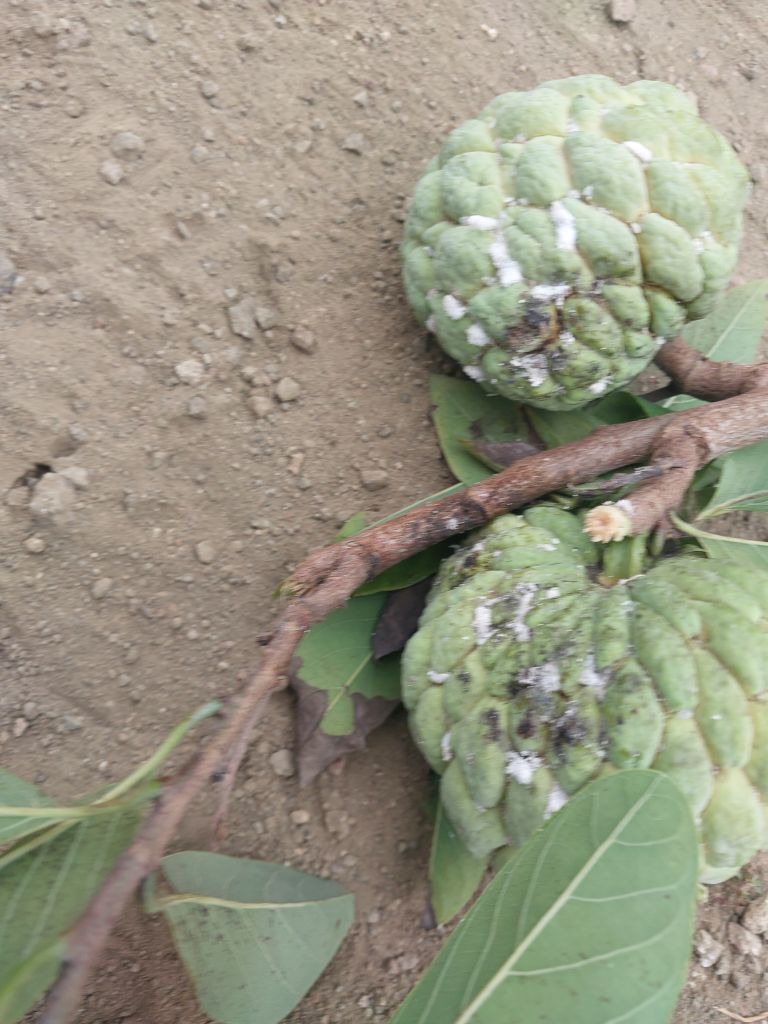
Disease label: Leaf spot on fruit